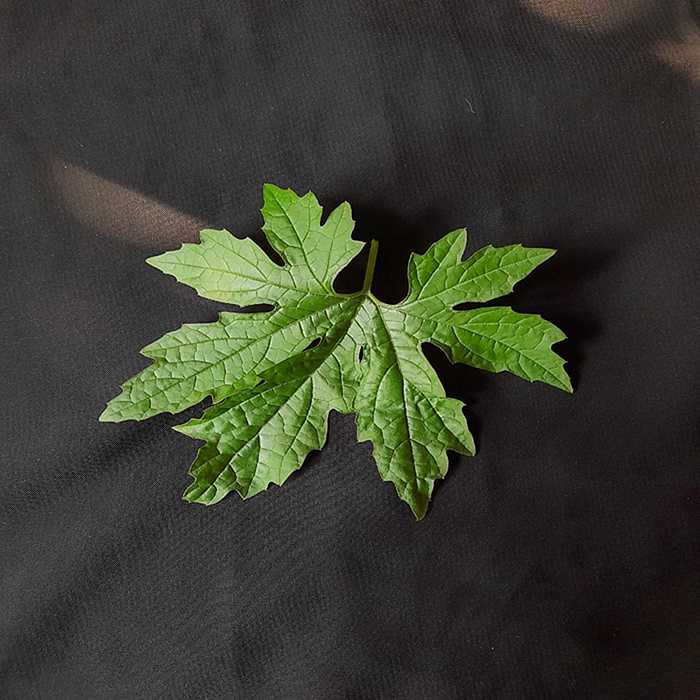
Plant: Bitter Gourd
Label: Fresh leaf